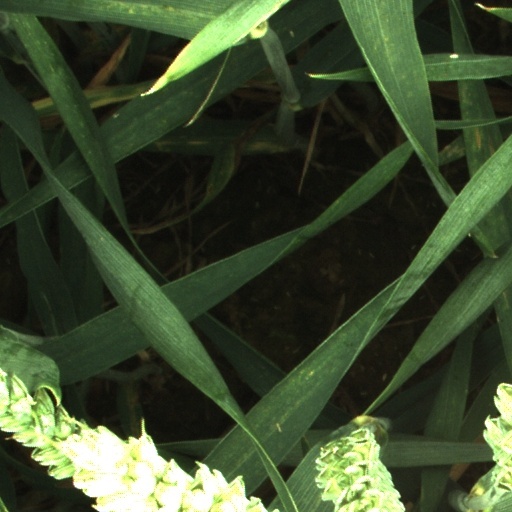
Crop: wheat